Bengt Edlén

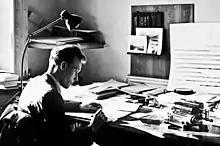

Bengt Edlén (2 November 1906, Gusum – 10 February 1993, Lund) was a Swedish professor of physics and astronomer who specialized in spectroscopy. He was the first who identified the unknown coronal spectral lines in the Corona, which was used to calculate the temperature of the corona.